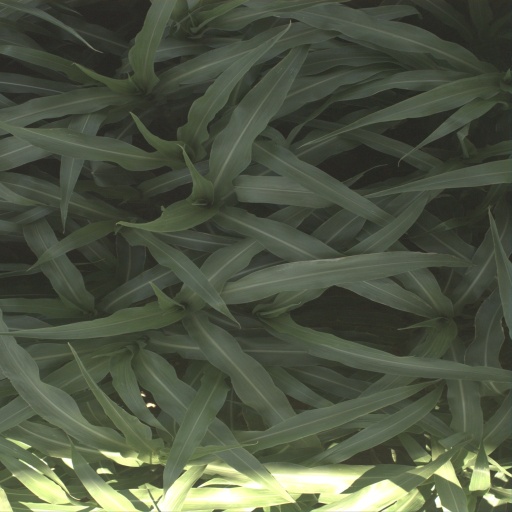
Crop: sorghum